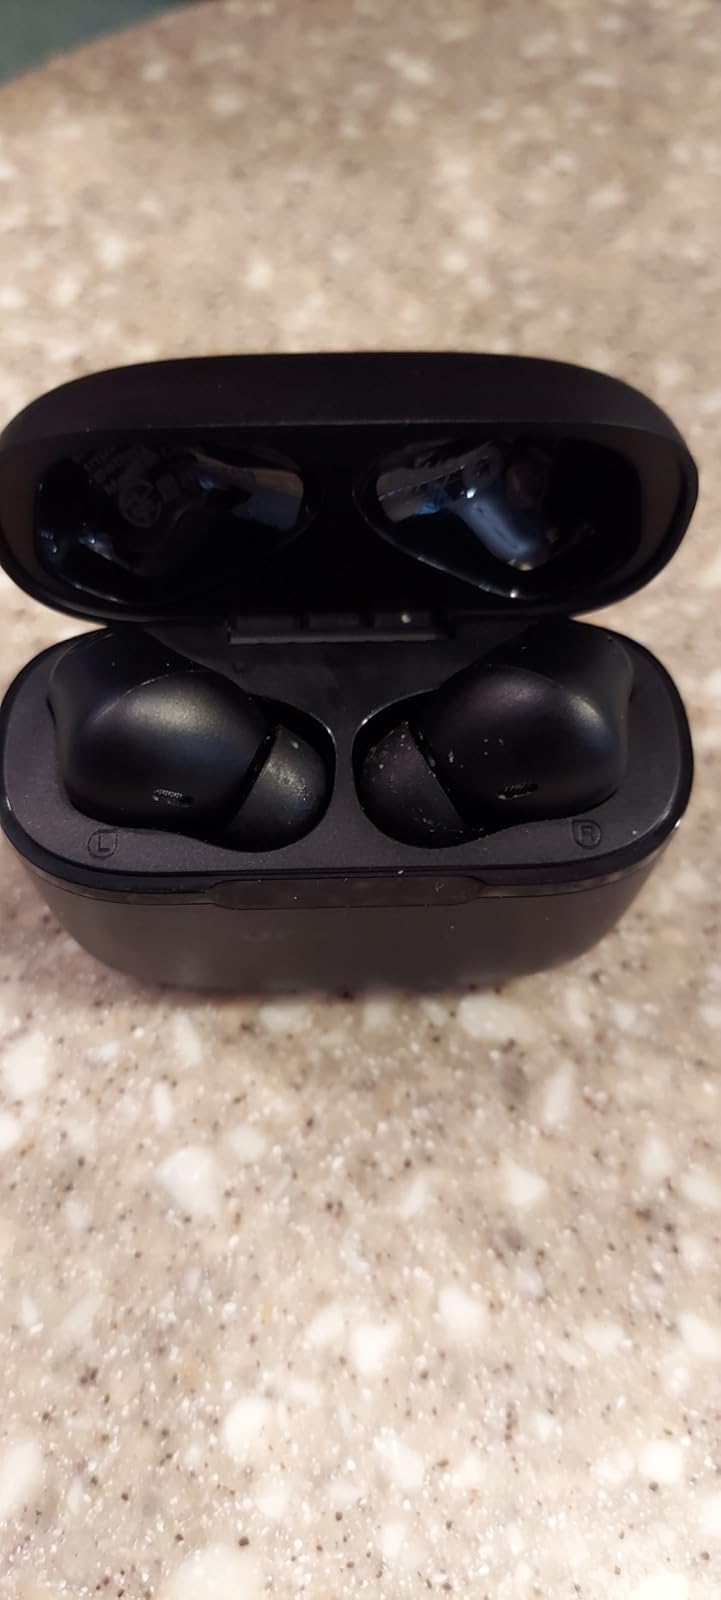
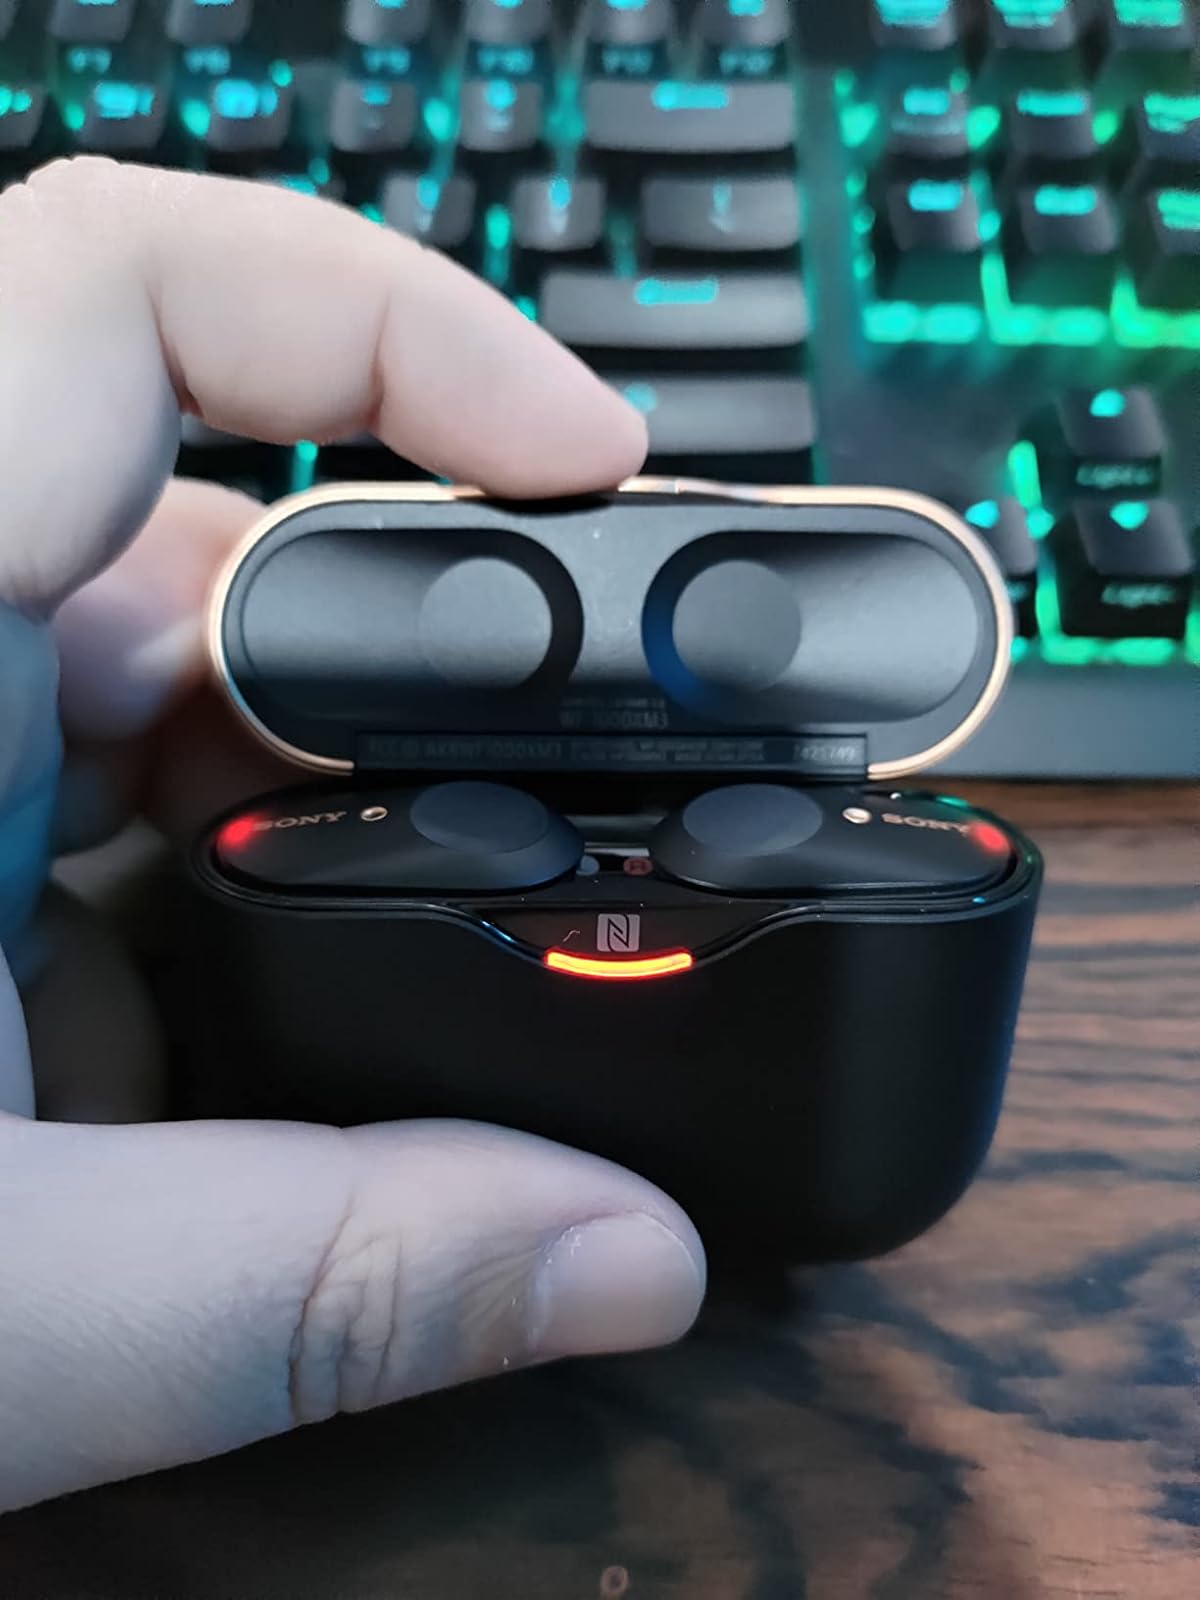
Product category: earbuds
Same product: no